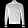
Label: Coat